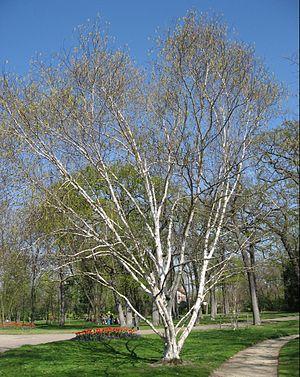
Le Bouleau de l'Himalaya est une espèce de bouleau originaire de l'Himalaya, où il pousse à des altitudes allant jusqu'à 4 500 m. L'épithète spécifique, utilis, se réfère aux nombreuses utilisations des différentes parties de l'arbre. L'écorce blanche, rappelant du papier, a été utilisée dans l'Antiquité pour écrire notamment les textes sacrés sanskrits. Elle est encore utilisée comme papier pour l'écriture des mantras sacrés, avec l'écorce placée dans une amulette et portée comme protection. Des variétés sélectionnées sont utilisées pour l'aménagement paysager à travers le monde, alors même que certaines zones de son habitat d'origine sont perdues en raison de la surexploitation des arbres comme bois de chauffage.
Le jardin du Pré-Catelan est un parc botanique du bois de Boulogne à Paris qui se trouve dans la zone du Pré Catelan.